The Canal (2014 film)

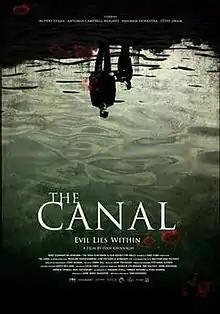
Official film poster

The Canal is a 2014 Irish horror film that was directed and written by Ivan Kavanagh. The film had its world premiere on 18 April 2014, at the Tribeca Film Festival, and stars Rupert Evans as a father investigating a horrific murder that took place in his home in the early 1900s.